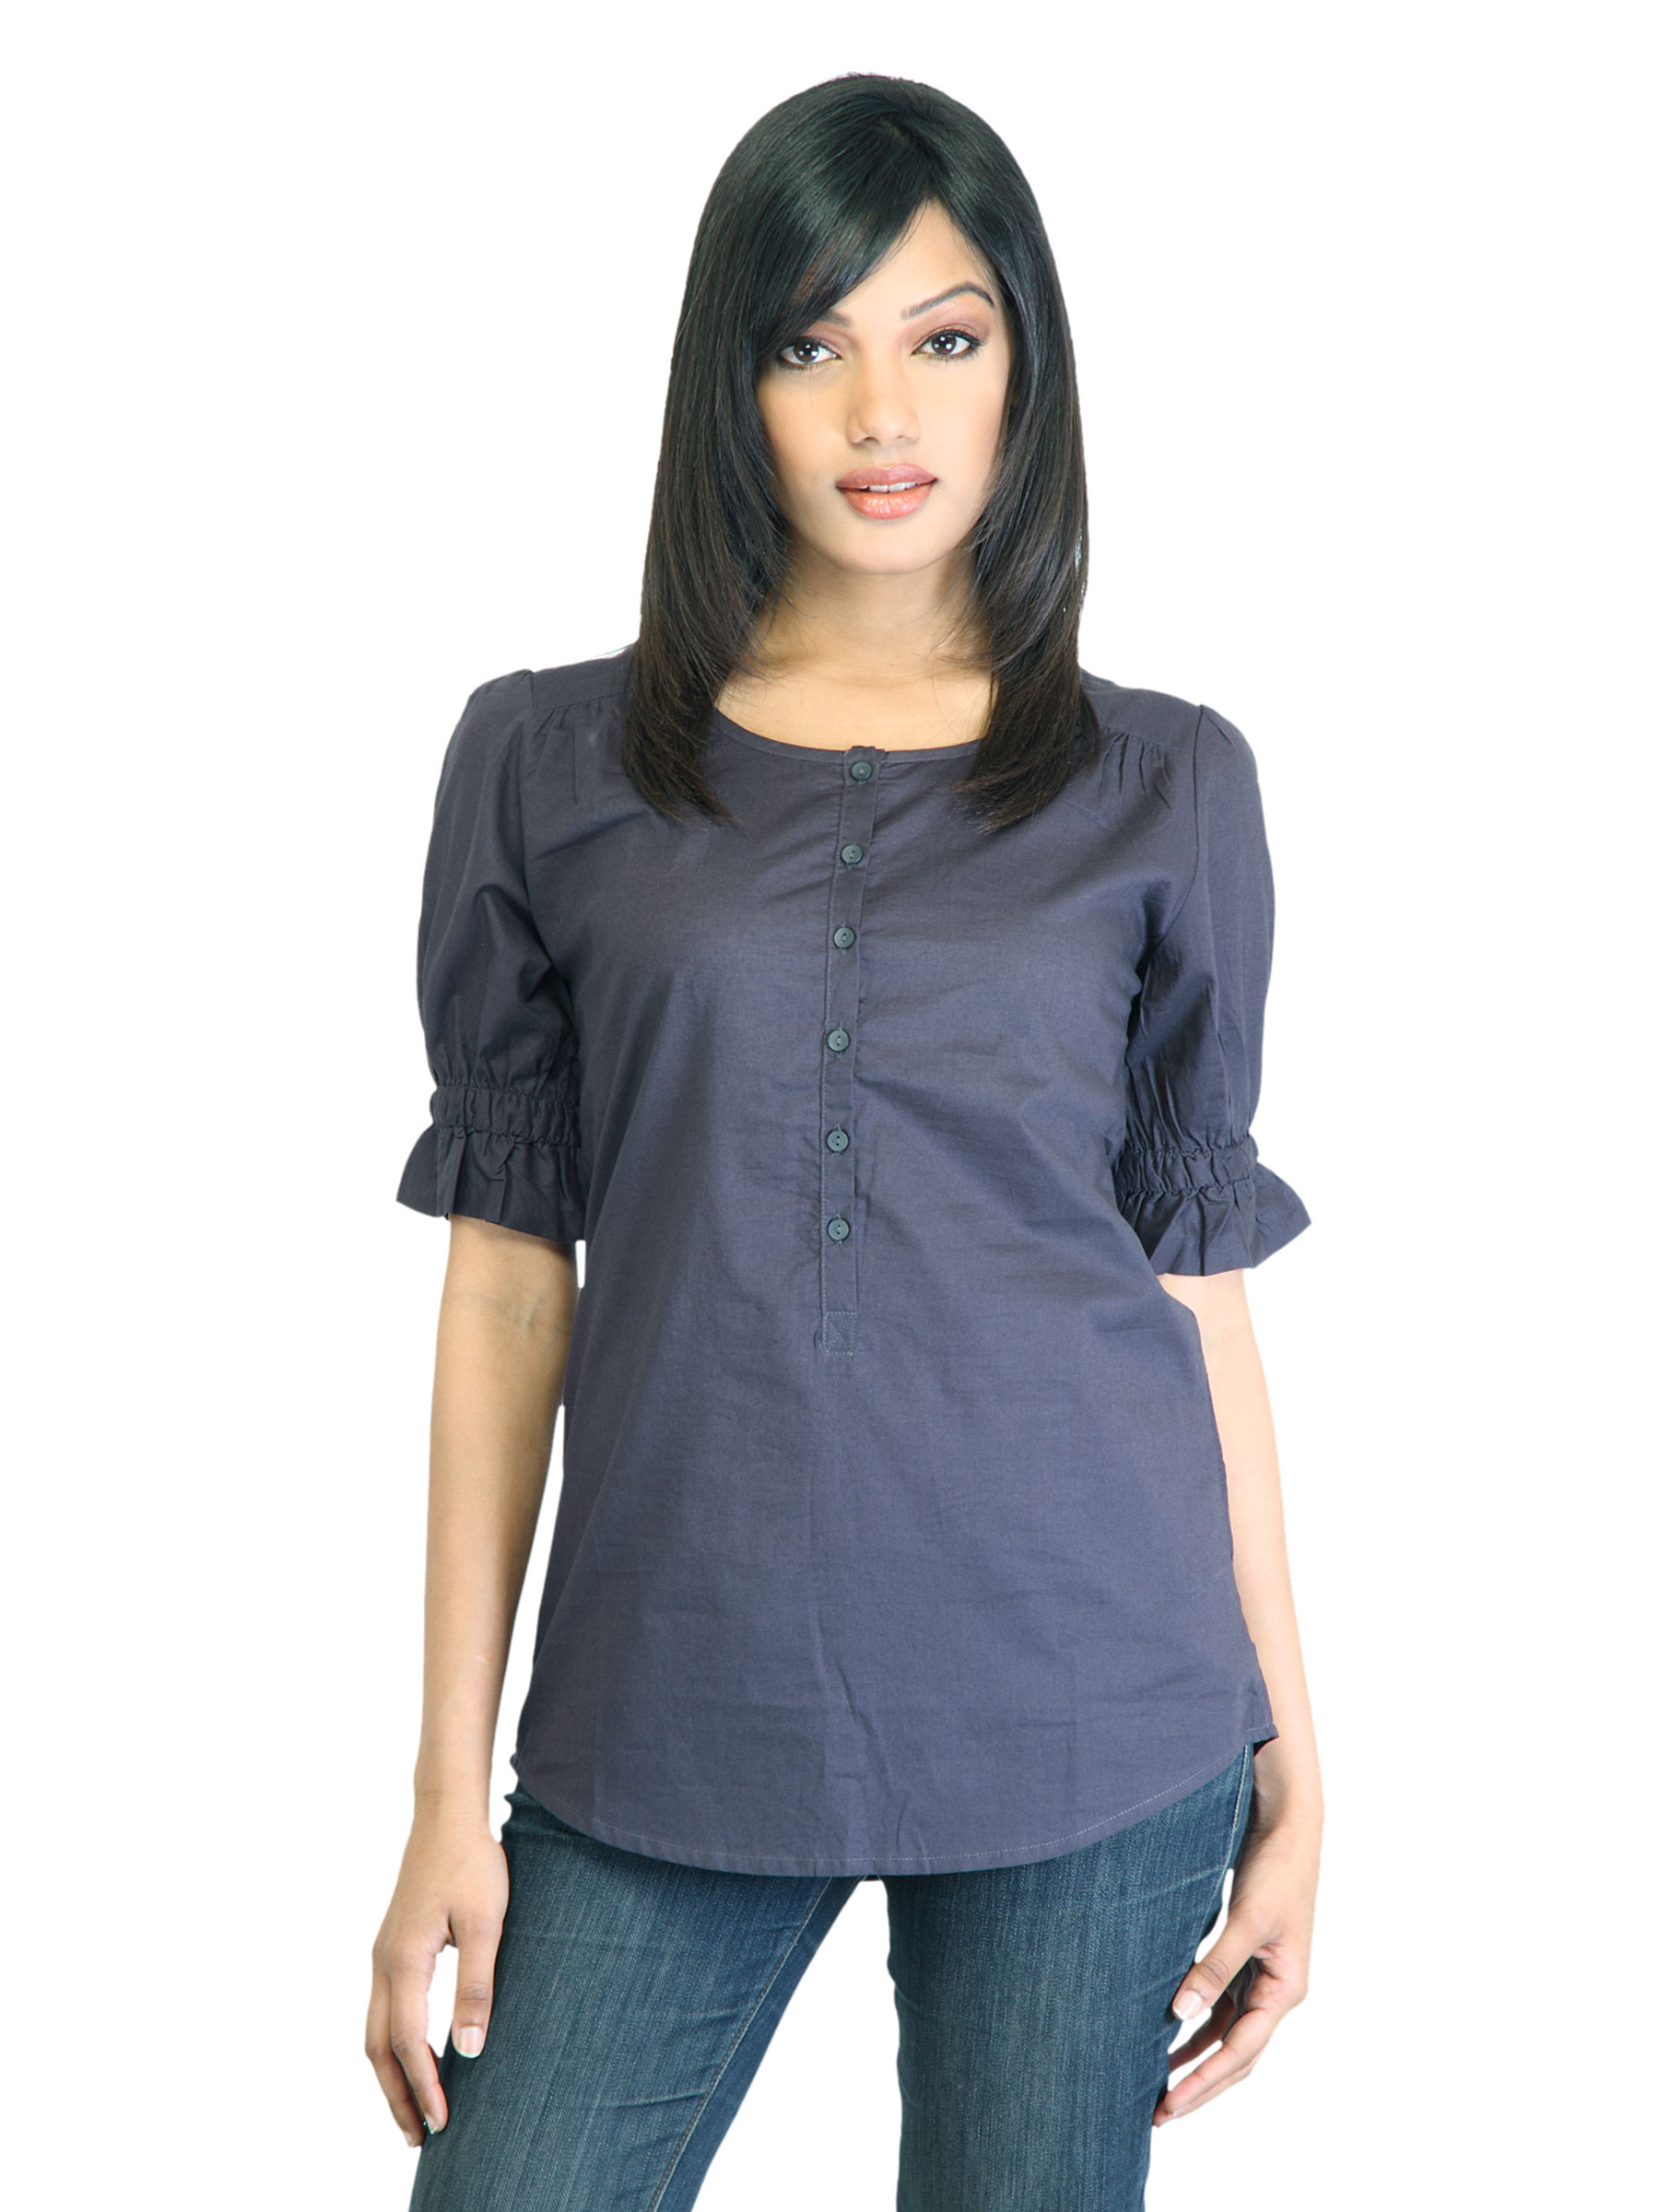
United Colors of Benetton Women Charcoal Top
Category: Apparel / Topwear / Tops
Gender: Women
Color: Charcoal
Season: Summer 2011
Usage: Casual